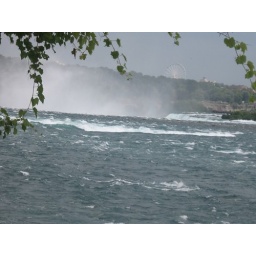
upper rapids and mist above the horse shoe falls at Niagra